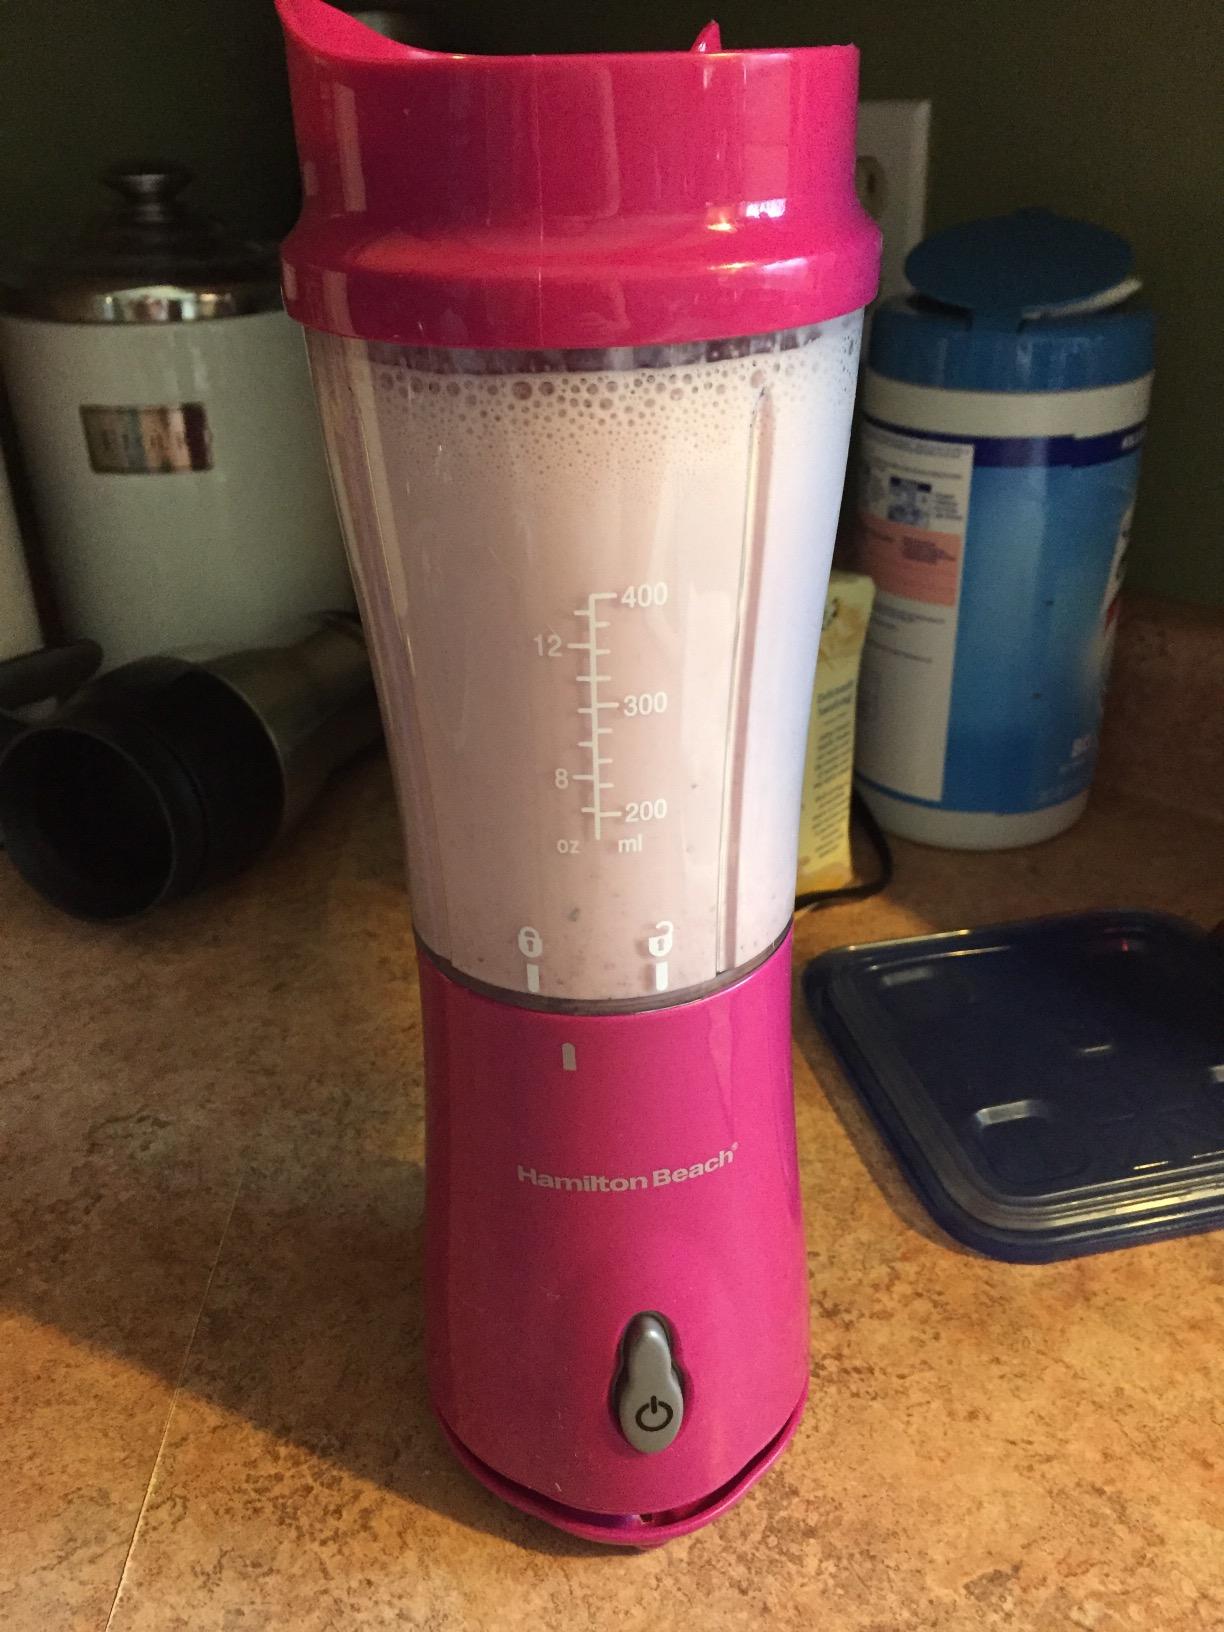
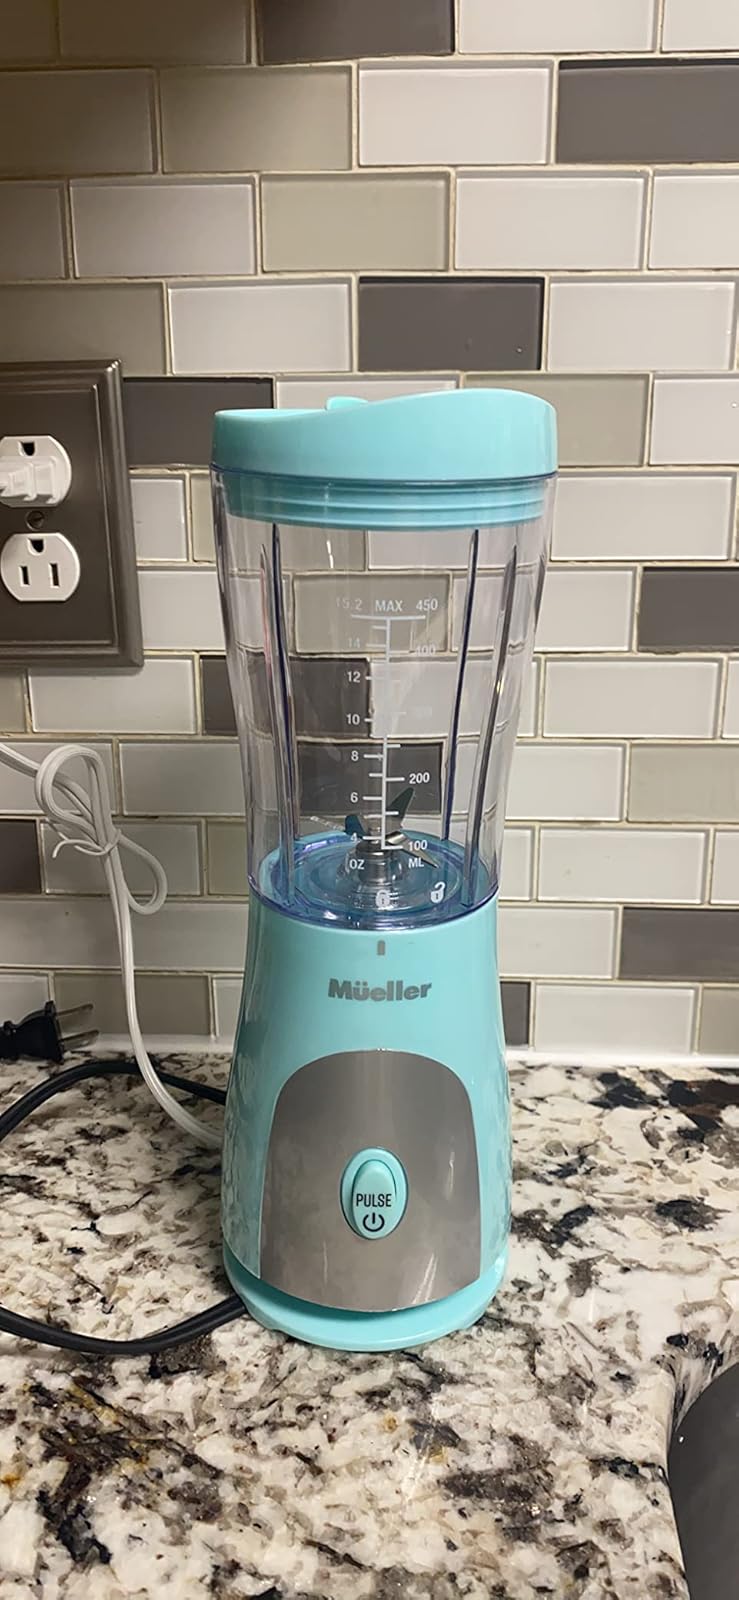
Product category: items_blender
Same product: no